M. Emmet Walsh

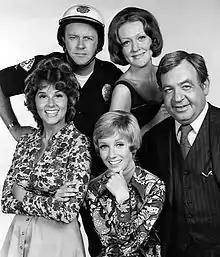
Walsh (top left) as Alex Lembeck on "The Sandy Duncan Show" in 1972

On television, in September 1971, Walsh appeared in Season 2, Episode 1 of "All in the Family" and also appeared as Alex Lembeck, a motorcycle cop who appointed himself as Sandy Stockton's chaperone and protector on "The Sandy Duncan Show" in 1972. He appeared in an episode of the NBC drama series "Gibbsville" in 1976 and "Little House on the Prairie" in 1981. Walsh also made occasional guest appearances on "Home Improvement" as Tim Taylor's father-in-law in 1994. Other appearances included "Early Edition", "The X-Files", "Ed", and "Frasier". He also appeared as Dr. Joseph Krofft, a medical examiner with a grudge against Andy Sipowicz, on an episode of "NYPD Blue". Later appearances included the series "Sneaky Pete" and "The Righteous Gemstones".